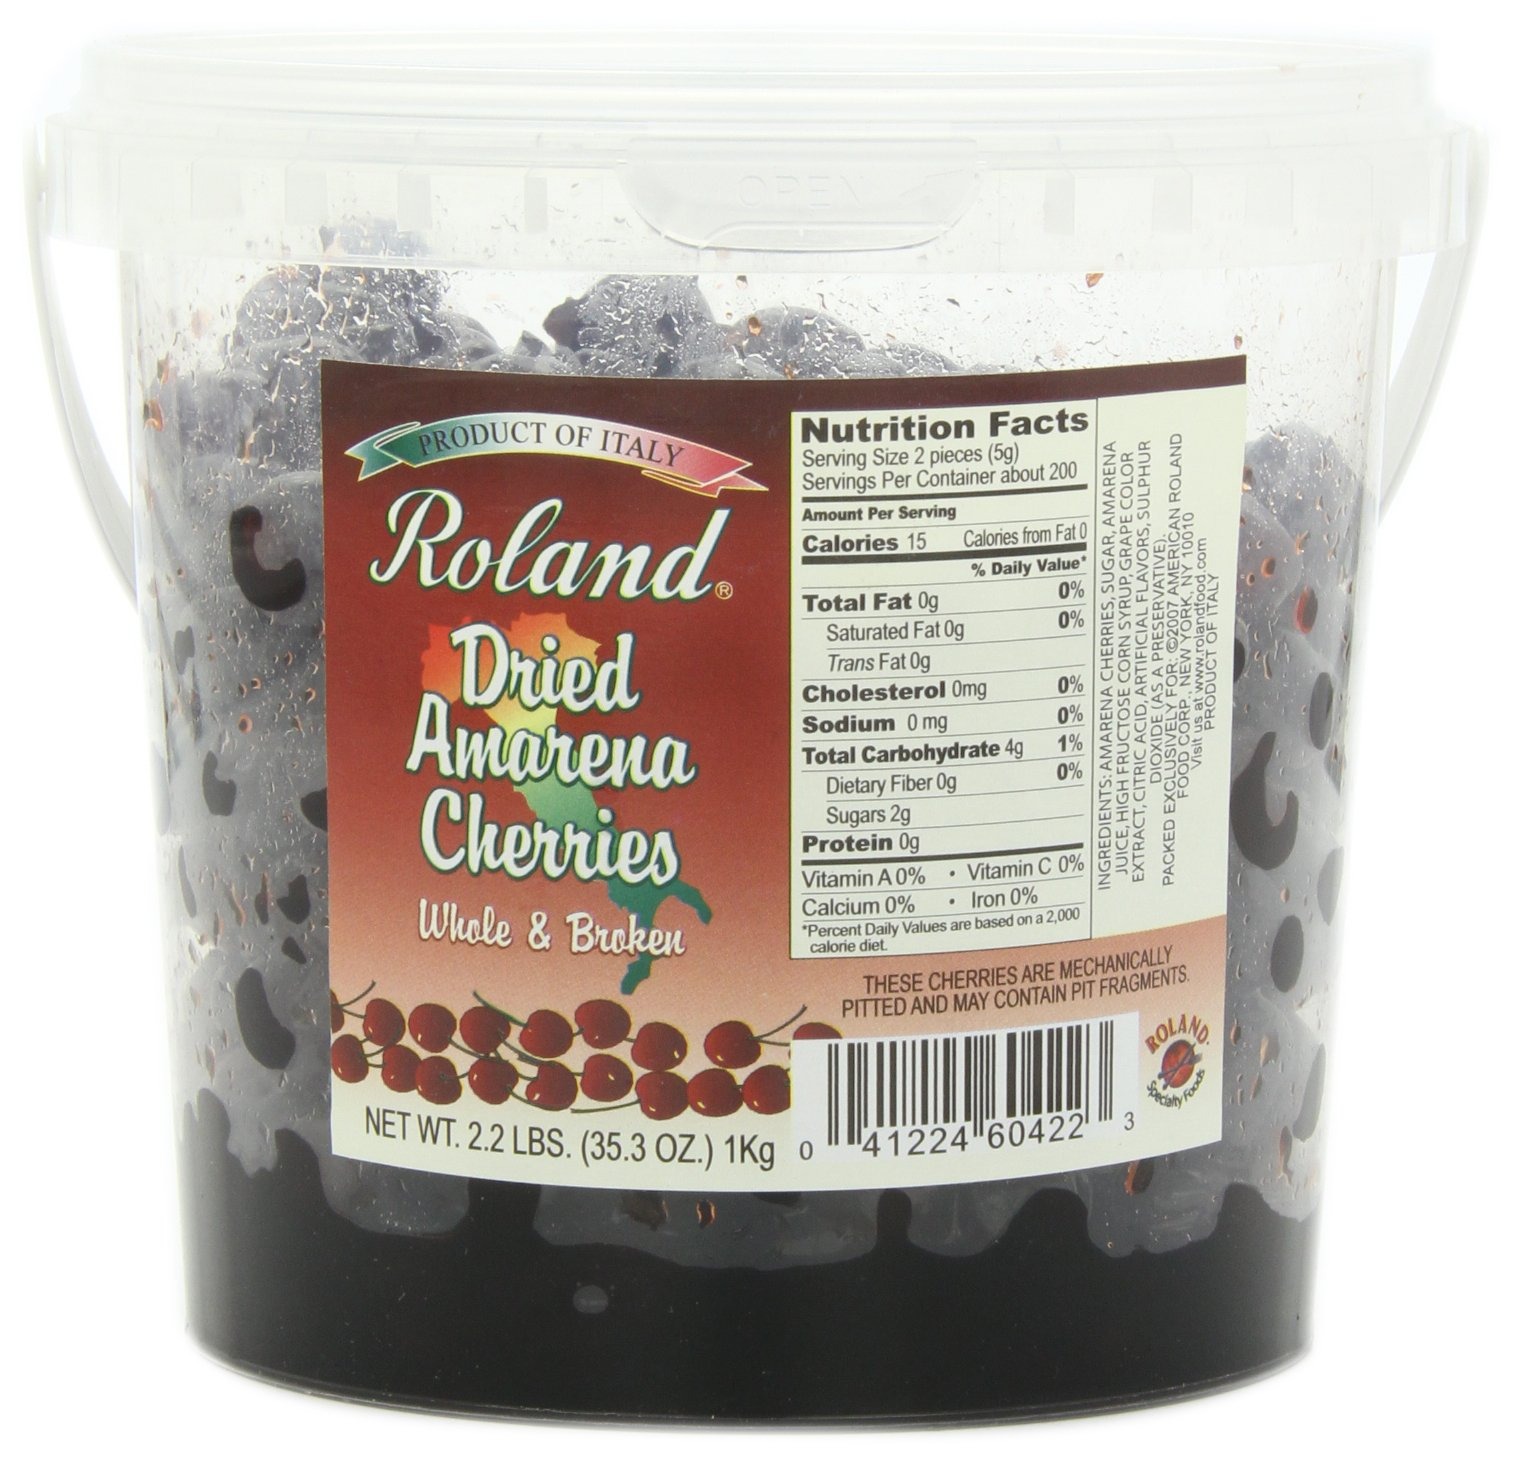
Item Name: Roland Cherries, Dried Amarena in Syrup, 35.3 Ounce
Bullet Point 1: These are small dark red cherries with a slightly sour taste
Bullet Point 2: Amarena cherries are ready to use right out of the pail
Bullet Point 3: Can be heated according to cooking instructions
Bullet Point 4: Gluten free with zero grams of trans fat
Bullet Point 5: Product of Italy
Value: 35.3
Unit: ounce

Price: 34.77